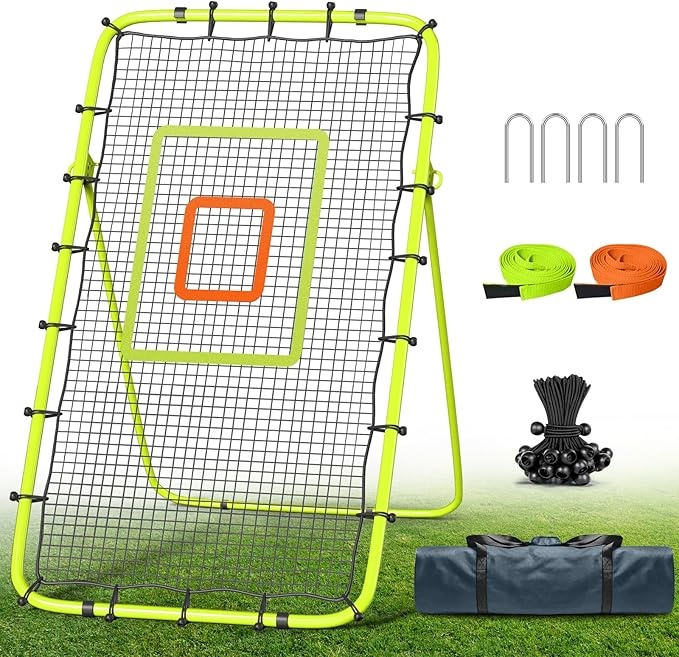
Volleyball Rebounder Net 7x4 Ft, 5-Angle Adjustable Rebounder Net for Practicing Digging, Setting, Spiking, Bounce Back Training Equipment with 2 Target Stripes & Portable Travel Bag for Storage
Brand: 운동4
About This PRO-LEVEL LARGE VOLLEYBALL REBOUNDER NET: Our rebounder net for volleyball features 7'x4' professional-regulation height and locks tight with 36 reinforced cords (12 more than others) to ensure the bounce back precision.We committed to helping players master digging, bumping, setting, spiking and solo drills. The bounce back equipment can help improve your skills significantly with the 2 included square target straps.The 4 base grips and pegs keep the net stable. 5 ADJUSTABLE ANGLES - 3 SECONDS CUSTOMIZATION: This rebounder for volleyball features 5 adjustable angles, only takes 3 seconds to switch between angles which perfectly replicate game scenarios to help you practice the skills in different angles. Whether you’re working on spiking, passing, serving, or digging, this rebound net for volleyball adapts to your training needs and helps you get the most out of every session. SETUP IN MINUTES - TRAIN ANYTIME: Time's too precious to waste fumbling with instructions. So our volleyball rebounder net designed with push button system to set up in 10 minutes. Open the bag, snap together the coded poles (tools-free). Reclaim 12+ extra training minutes per session. It is a ideal solution for coaches and players to focus on training without the hassle of complicated setup procedures. 95,000+ HITS TESTED - ALL-WEATHER DURABILITY: Engineered to handle 2 years of 100-spike daily sessions (95,000+ hits tested), the rebounder net uses a military-grade waterproof 1mm steel frame with 1.75'' x 1.75'' high-tensile HDPE net that works well for schools, clubs or personal use for a range of sports, including baseball, soccer, tennis and more. Don't worry about the weather - this coating effortlessly handles both scorching beach days and rainy training sessions. THINGS INCLUDED: Besides an excellent volleyball training equipment, we provide extra 2 Target Stripes, 1 Travel Bag, 4 Sand Bags and a 12-month warranty - commitment of carefree protection, friendly customer service, telephone message service and fast after - sales handling from local warehouses in the US. Overview Size : 7x4 feet Color : NET101-Green Brand : MAXPLUS Material : Alloy Steel Sport : Volleyball
Category: Sporting Goods > Athletics > Volleyball > Volleyball Training Aids